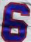
Number: 6